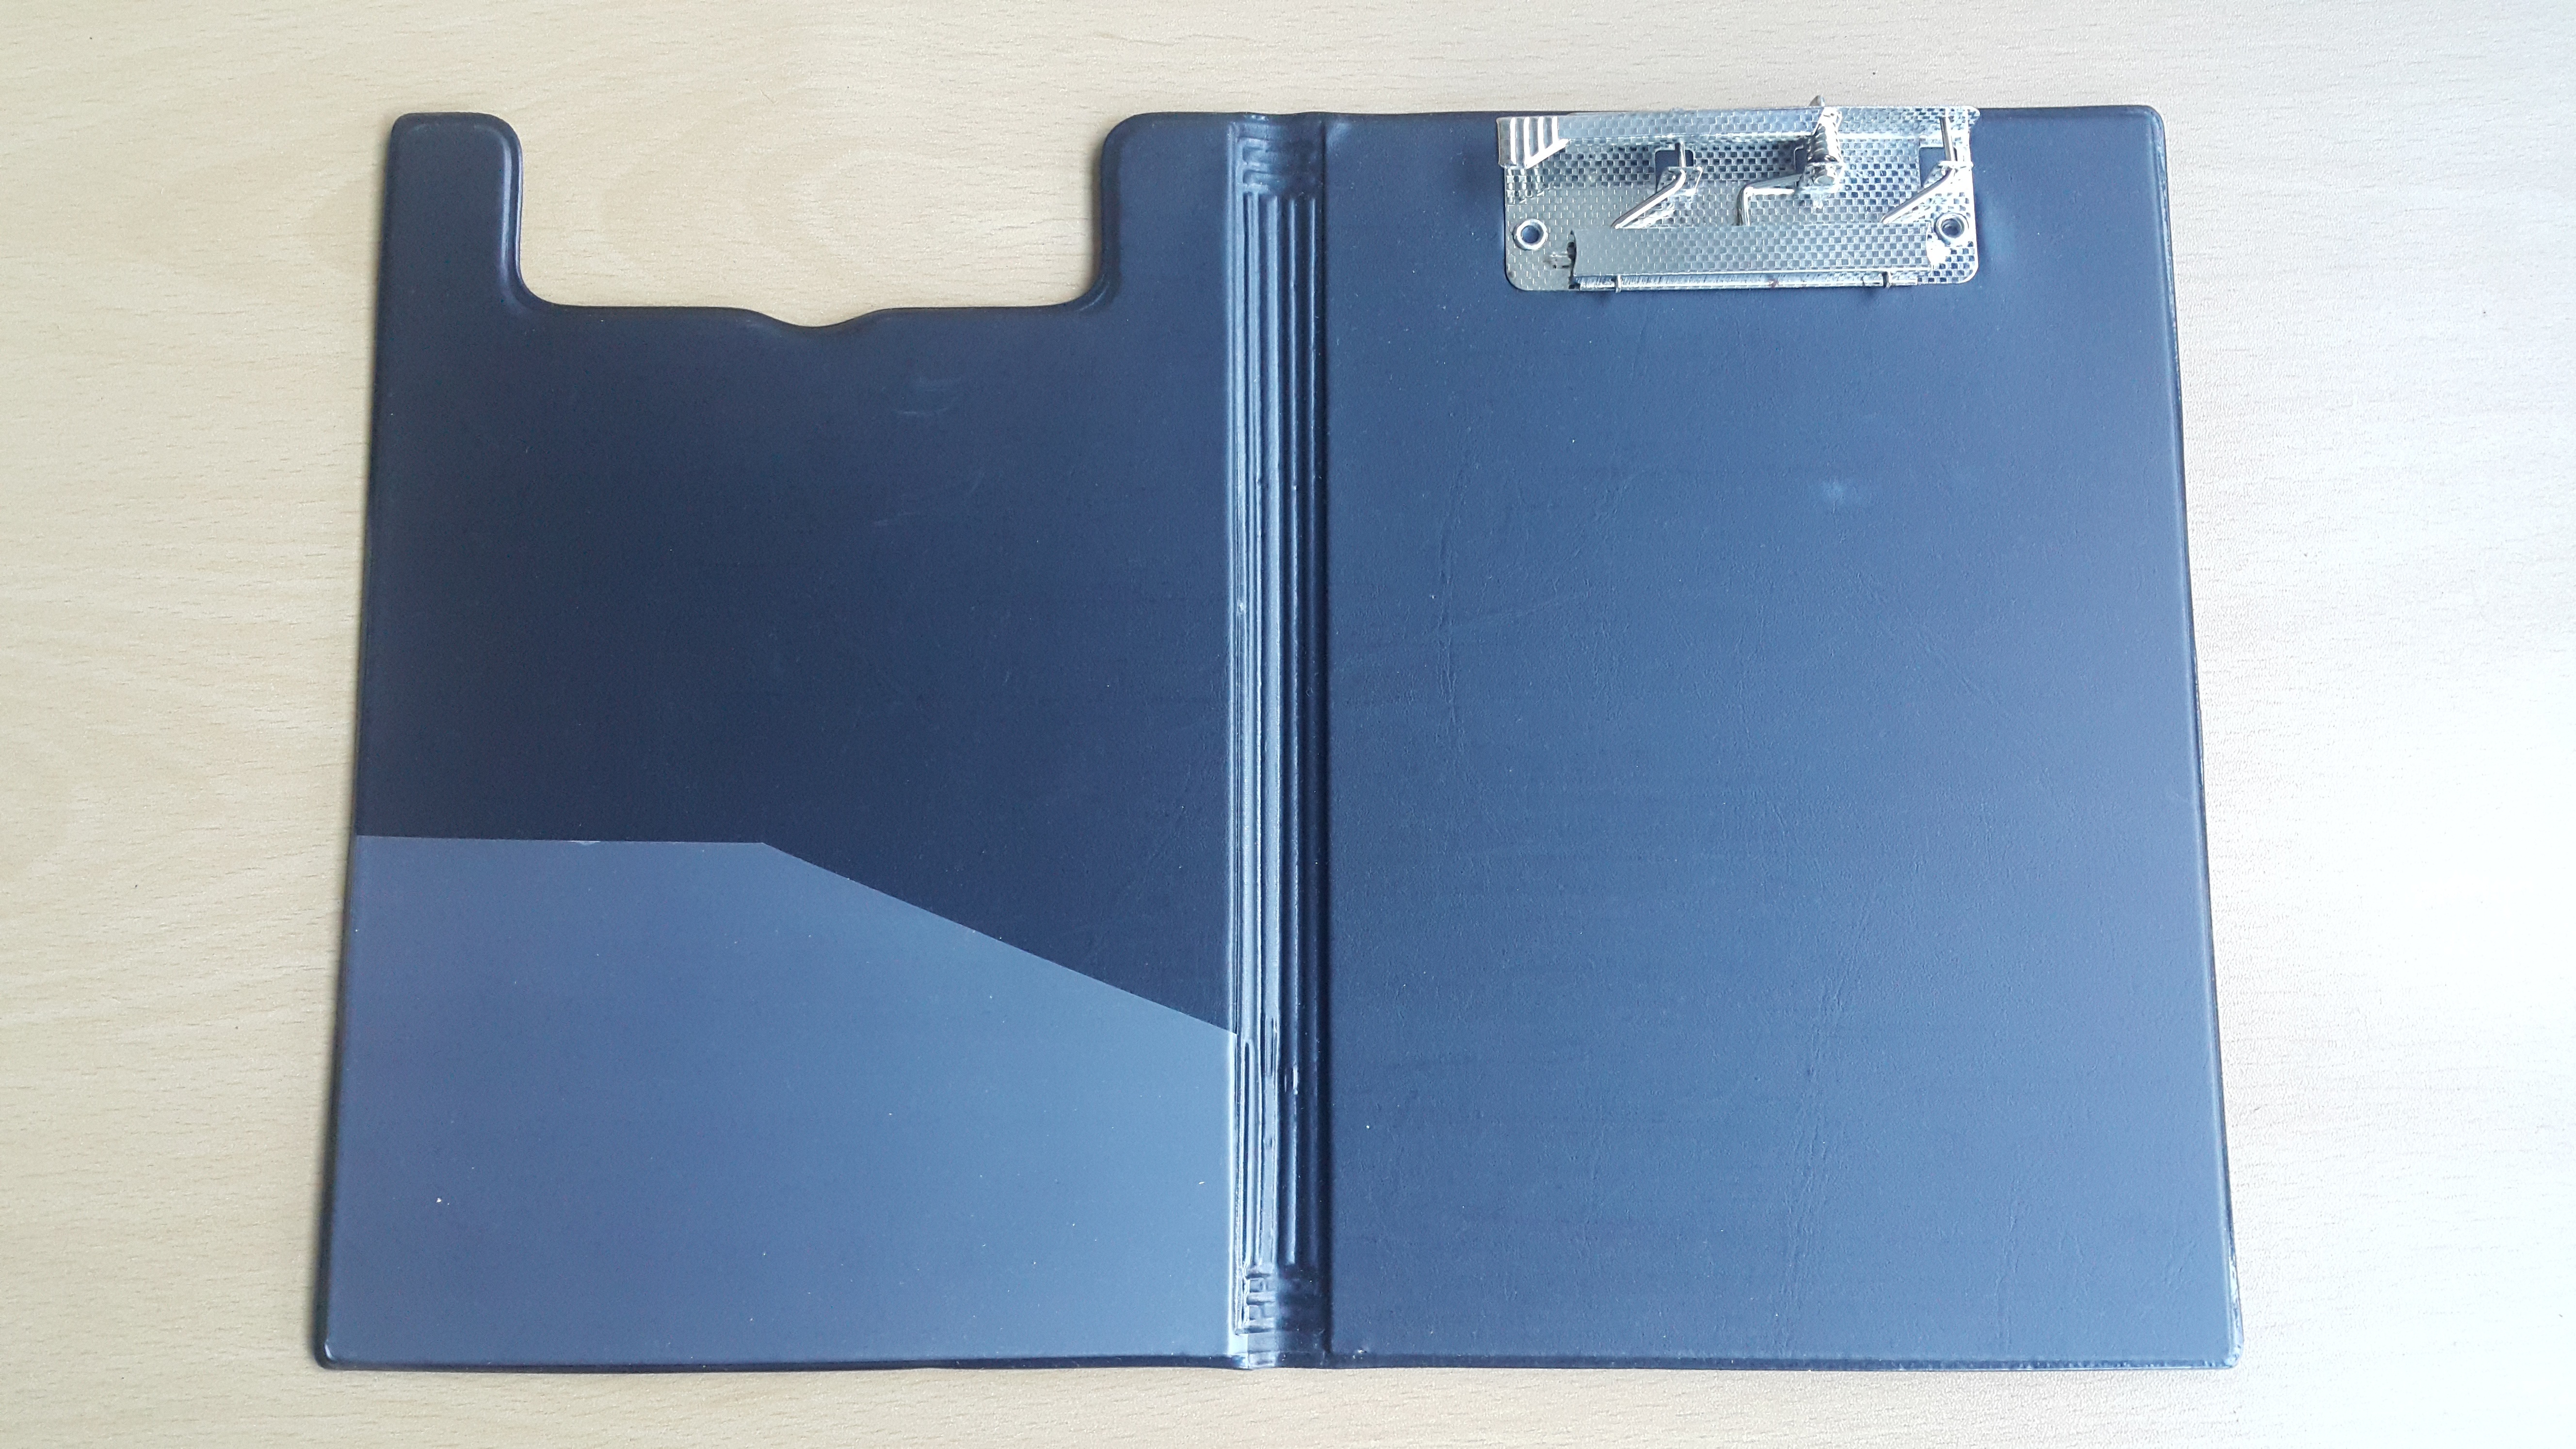
file, report, document, report file